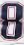
Number: 8